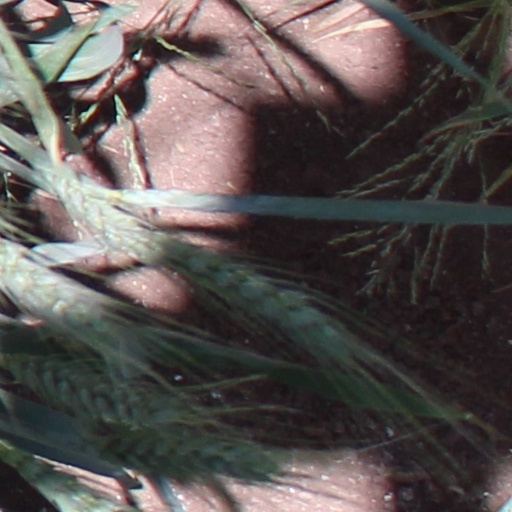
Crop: wheat